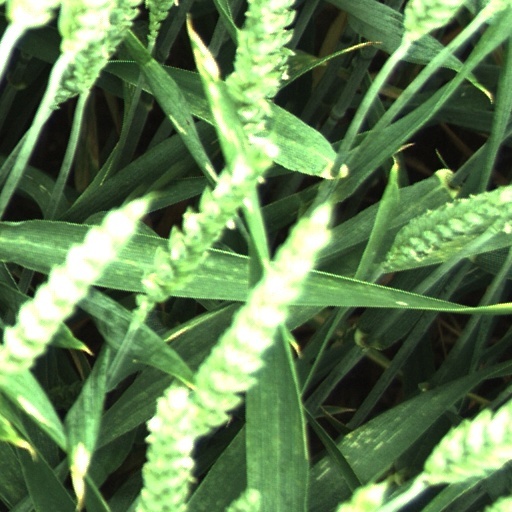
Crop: wheat